Handcrafts and folk art in Chiapas

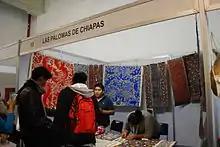
Stand with paintings on amate paper at the annual Expo de los Pueblos Indígenas in Mexico City

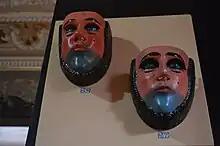
Parachicos masks at the Museo Nacional de la Máscara, San Luis Potosí

Various products are made from various woods in various communities of the state. Tzotzil men in San Juan Chamula are noted for their wood working, especially working with hardwoods such as cedar and mahogany, generally making furniture for home and industry. Musical instruments such as strings, percussion, wind and high quality marimbas in fine woods are made in Tecpatán, Ocosingo, San Juan Chamula and Venustiano Carranzo. Wood is also used to make a variety of products including tools, decorative figures, cooking utensils, ceremonial masks, toys (tops, miniatures, etc.) and more. Chiapa de Corzo is noted for the making of wooden bowls, spoons, toys, masks and more, a significant number of which are destined to be lacquered. Masks are made in San Fernando and Huixtan, with the most representative being the mask for the parachico dance of Chiapa de Corzo. It represents how the Spanish looked to the indigenous, with a high forehead, thin nose, light-colored eyes, red cheeks and mustache and beard. These masks take about ten days to make and cost between 2,800 and 3,500 pesos each. Tecpatán and surrounding communities are noted for wood sculptures made of fine woods, which may be painted or even lacquered.